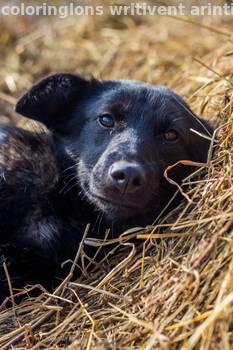
Label: Watermark